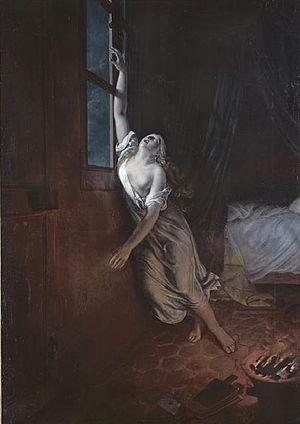
Femme asphyxiée
Le palais des Beaux-Arts de Lille est un musée municipal d'art et d'antiquités situé place de la République à Lille, dans la région Hauts-de-France. C'est l’un des plus grands musées de France et le plus grand musée des beaux-arts, en dehors de Paris, en nombre d'œuvres exposées.
Charles Porphyre Alexandre Desains, né à Lille le 28 mai 1789, et mort à Paris 6ᵉ le 14 décembre 1862, est un peintre et un homme de lettres français.